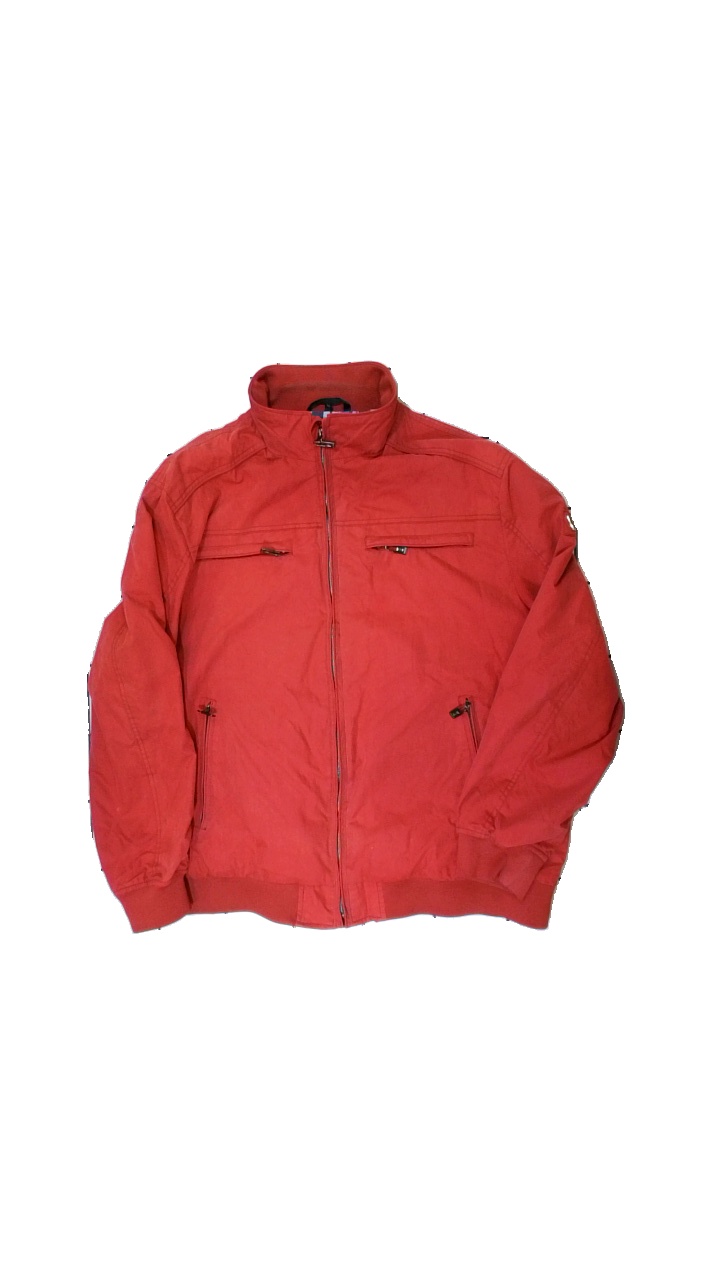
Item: Outerwear (Men)
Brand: Crossfield
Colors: Red
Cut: Regular
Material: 51% nylon, 49% viscose
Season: Winter
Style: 80s
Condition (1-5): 3
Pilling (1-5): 3
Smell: Minor
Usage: Reuse
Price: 100-150